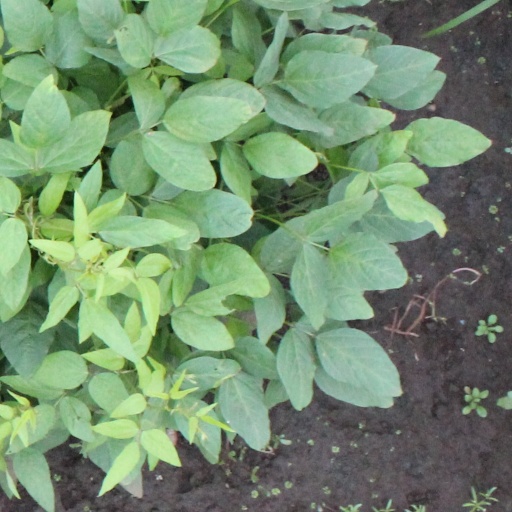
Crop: soybean